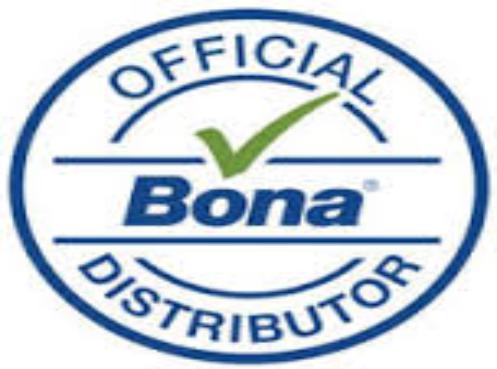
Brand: Bona
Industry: Others